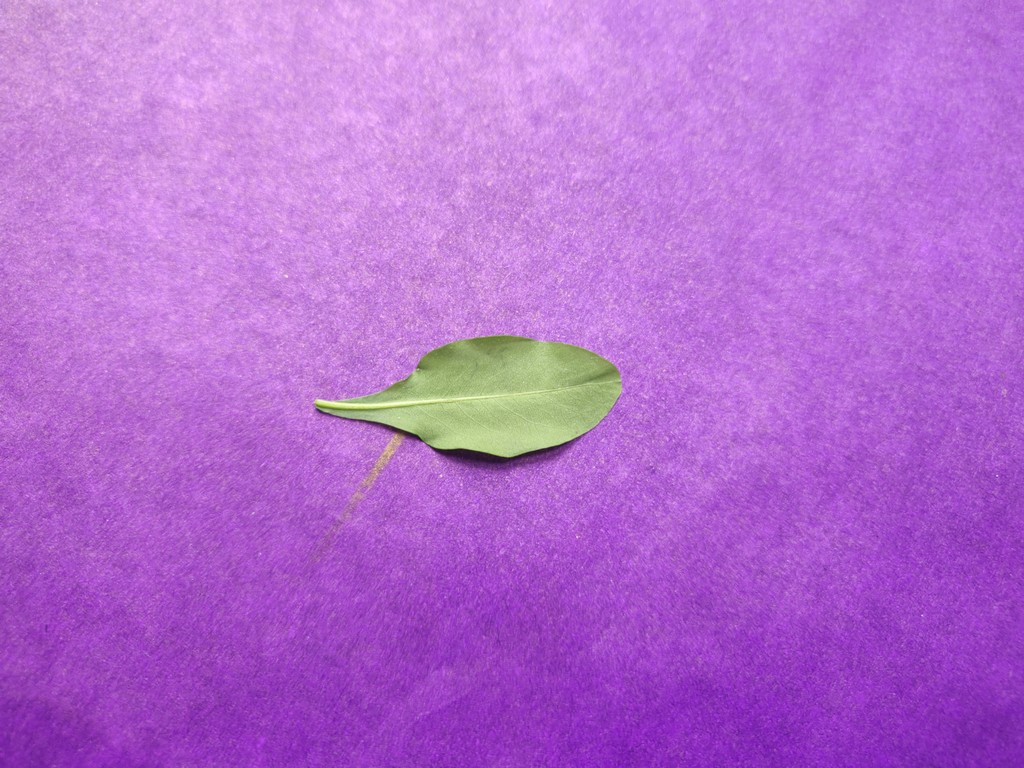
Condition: Healthy
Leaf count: single
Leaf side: back